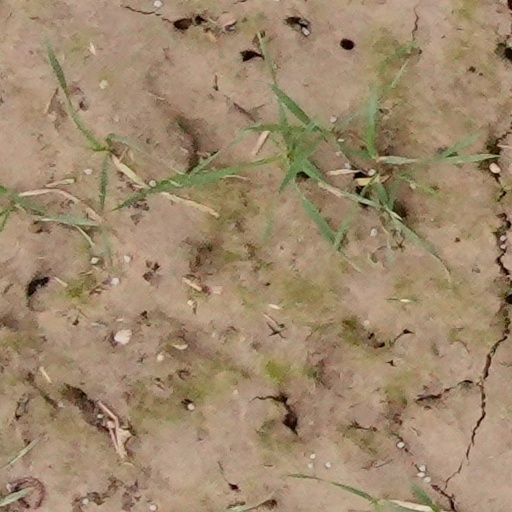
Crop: wheat